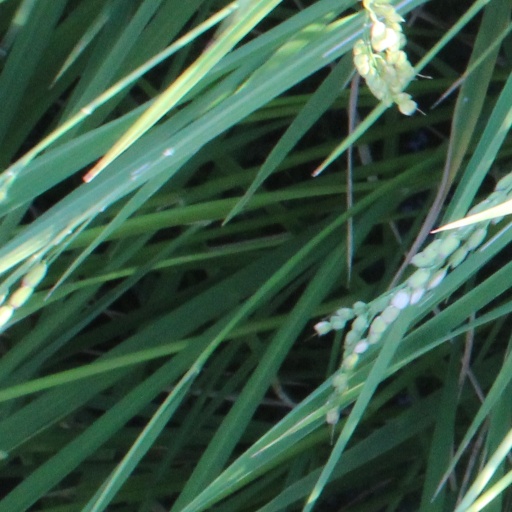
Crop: rice